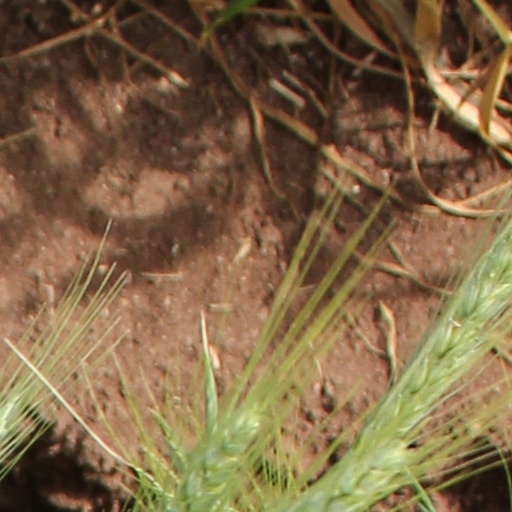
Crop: wheat